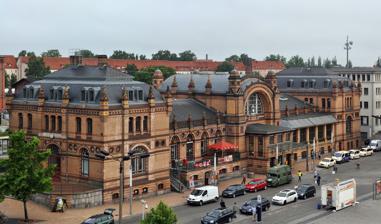
Building: Schwerin Hauptbahnhof
Country: Germany
Year built: 1890
Railway station in Germany Schwerin Hauptbahnhof Through station Station building and station forecourt General information Location Grunthalplatz 4, Schwerin , Mecklenburg-Vorpommern Germany Coordinates 53°38′04″N 11°24′29″E / 53.63444°N 11.40806°E / 53.63444; 11.40806 Owned by Deutsche Bahn Operated by DB Station&Service Line(s) Hagenow–Bad Kleinen (–Rostock) ( KBS 100 ) (Berlin–)Ludwigslust–Bad Kleinen–Wismar ( KBS 204 ) Schwerin–Parchim ( KBS 152 ) Schwerin–Rehna (KBS 152) Platforms 4 Construction Accessible Yes Other information Station code 5755 DS100 code WS IBNR 8010324 Category 3 Website www.bahnhof.de History Opened 1 May 1847 ; 177 years ago ( 1847-05-01 ) Electrified 30 May 1987 ; 37 years ago ( 1987-05-30 ) Services Preceding station DB Fernverkehr Following station Bützow towards Stralsund Hbf ICE 26 Hamburg Hbf Terminus Bützow towards Ostseebad Binz ICE 39 Hamburg Hbf towards Nürnberg Hbf Rostock Hbf towards Ostseebad Binz ICE 43 Hamburg Hbf towards Basel SBB Bad Kleinen towards Warnemünde IC 57 Ludwigslust towards Leipzig Hbf Preceding station DB Regio Nordost Following station Schwerin Mitte towards Hamburg Hbf RE 1 Bad Kleinen towards Rostock Hbf Lübstorf towards Wismar RB 17 Schwerin Mitte towards Ludwigslust Lübstorf towards Bad Kleinen RB 18 Terminus Schwerin Mitte towards Ludwigslust RB 28 Bad Kleinen towards Rostock Hbf Preceding station Ostdeutsche Eisenbahn Following station Lübstorf towards Wismar RE 8 Schwerin Mitte towards BER Airport Schwerin-Lankow towards Rehna RB 13 Schwerin Mitte towards Parchim Location Schwerin Hauptbahnhof Location within Mecklenburg-Vorpommern Schwerin Hauptbahnhof is the main railway station of the capital of the German state of Mecklenburg-Vorpommern and is located in the northwest of the central city. It includes four tracks on two platforms and a siding west of the fourth track. Currently the station is used by about 12,000 passengers a day. Building Fountain in front of the station The station building was built in 1889 and 1890 to a design by E. Müller in the style of the Gründerzeit . The main hall has two lower links connecting to corner pavilions. The entrance hall was lowered in 1927. A few shops are located in the lobby next to the service facilities of Deutsche Bahn . A pedestrian tunnel leads from the hall to two island platforms with four platform tracks. On the opposite side of the station the tunnel is connected to two staircases and an elevator. These lead to Straße Zum Bahnhof (street), which connects to the Platz der Freiheit. At the station forecourt is a fountain called Rettung in Seenot ("rescue at sea") built in 1910 with bronze sculptures by Hugo Berwald. The fountain was located in the Markt (market) square until 1927. The station forecourt is surrounded by other public transport facilities, the InterCity Hotel (built in 1972 as the Hotel Stadt Schwerin ) and residential buildings, four of which were designed by Georg Adolph Demmler in 1847 and built with a uniform facade. History The original 1847 station building Schwerin had its first rail connection in 1847 with the opening of the railway to Hagenow . This was the first railway in Mecklenburg, opened by the Mecklenburg Railway Company , connecting to the Mecklenburg Railway line . Lines were opened to Wismar in 1848, from Bad Kleinen to Rostock in 1850. A line to Crivitz (extended to Parchim in 1899) and to Ludwiglust opened in 1888 and a line to Rehna opened in 1898. Between 1889 and 1890 the current station building was built in place of the original station building of 1847. This building has been preserved with its exterior largely unchanged. In the 1920s the station tunnel was built to allow safe access to the platforms. The square in front of the station is named Grunthalplatz in memory of Marianne Grunthal , who was hanged from a lamppost by SS guards shortly before the end of World War II for welcoming the news of Hitler 's death. The station was officially re-opened in December 2005, after three and a half years of modernisation. Rail services The station was served by the following services in 2024: Long distance Line Route Interval Operator ICE 26 ( Binz ) or ( Greifswald ) – Stralsund – Rostock – Schwerin – Hamburg – Hannover – Frankfurt (Main) – Karlsruhe About every 2 hours together with ICE 43 DB Fernverkehr ICE 39 Binz – Stralsund – Rostock – Schwerin – Hamburg – Münster – Düsseldorf – Cologne – Koblenz – Frankfurt Airport – Frankfurt – Nuremberg 1 train pair on Sat and Sun ICE 43 Binz – Stralsund – Rostock – Schwerin – Hamburg – Münster – Dortmund – Essen – Düsseldorf – Cologne – Frankfurt Airport – Mannheim – Karlsruhe – Freiburg – Basel SBB 1 train pair IC 57 ( Warnemünde –) Rostock – Schwerin – Stendal – Magdeburg – Halle (Saale) – Leipzig 1 train pair Regional Line Route Interval Operator RE 1 Rostock – Bützow – Bad Kleinen – Schwerin – Hagenow Land – Büchen – Hamburg Every 2 hours DB Regio Nordost RE 4 Schwerin – Bad Kleinen – Grevesmühlen – Lübeck 1 train pair RE 8 Wismar – Bad Kleinen – Schwerin – Ludwigslust – Wittenberge – Berlin – BER Airport Every 2 hours Ostdeutsche Eisenbahn RB 13 Rehna – Gadebusch – Schwerin – Crivitz – Parchim Hourly RB 17 Wismar – Bad Kleinen – Schwerin – Ludwigslust Every 2 hours DB Regio Nordost RB 18 Bad Kleinen – Schwerin RB 28 Ludwigslust – Schwerin – Bad Kleinen – Bützow – Rostock Some trains See also Rail transport in Germany Railway stations in Germany References